St Nicholas, Blakeney

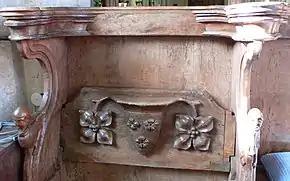
A chancel stall with a misericord to rest on

The church was originally constructed of flint with stone dressings, but was substantially refaced with knapped flint in the 1880s; the tower was restored at the same time. A wall was built behind the altar in 1886 to create a separate sacristy for storing vestments and other items. The west tower was restored again in 1989, and the current doors to the sacristy were added in the same year.